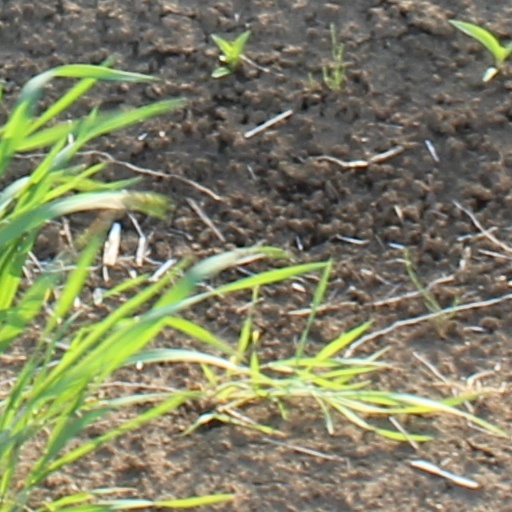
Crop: wheat